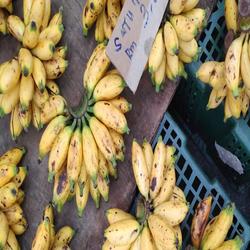
Label: Banana